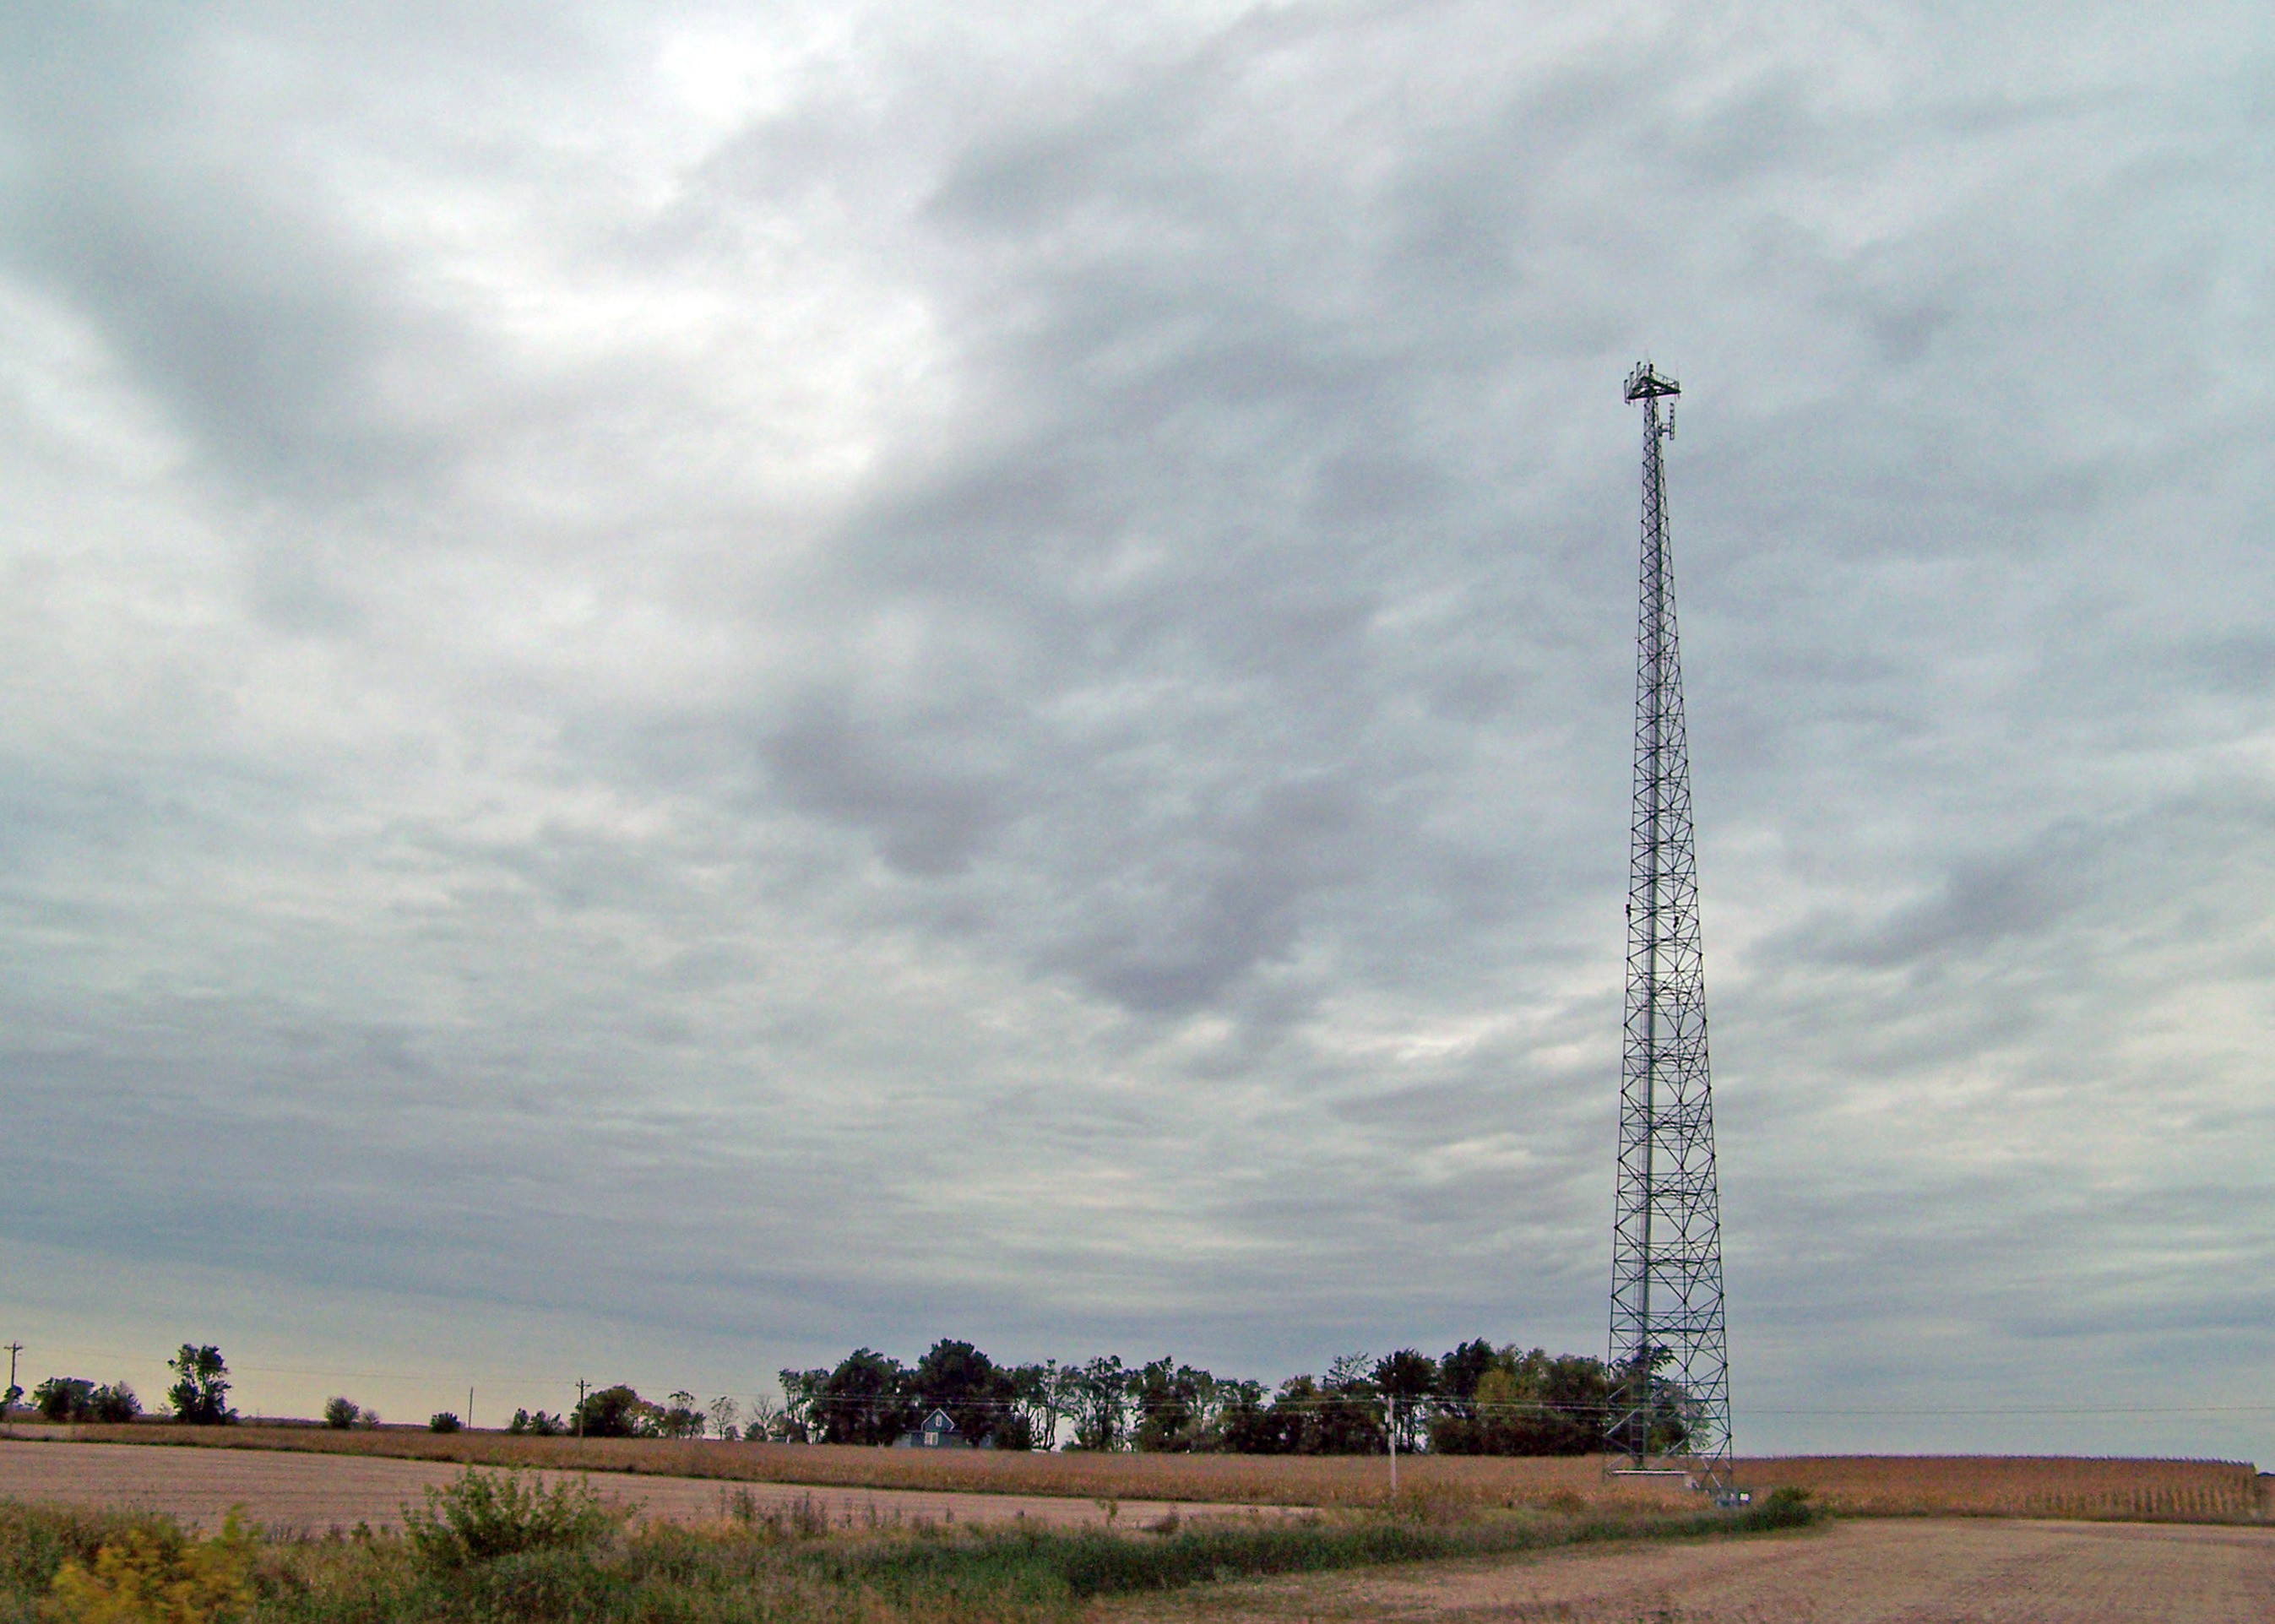
horizon, cloud, sky, field, wind, tower, mast, autumn, overcast, clouds, transmission, transmission tower, atmosphere of earth, outdoor structure, overhead power line